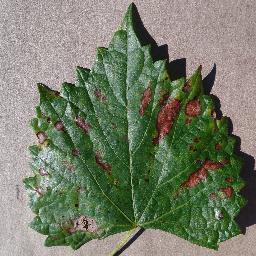
Label: Grape___Esca_(Black_Measles)